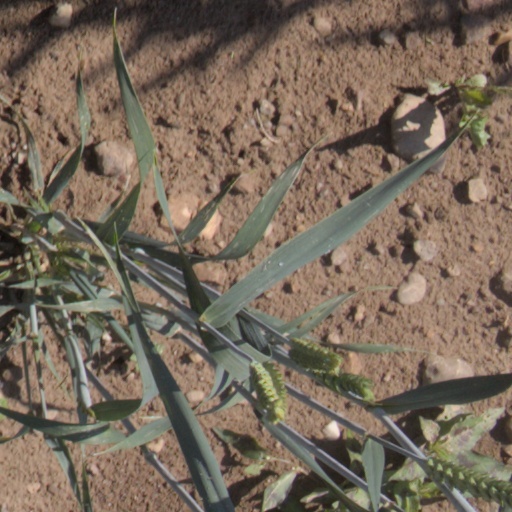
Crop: wheat